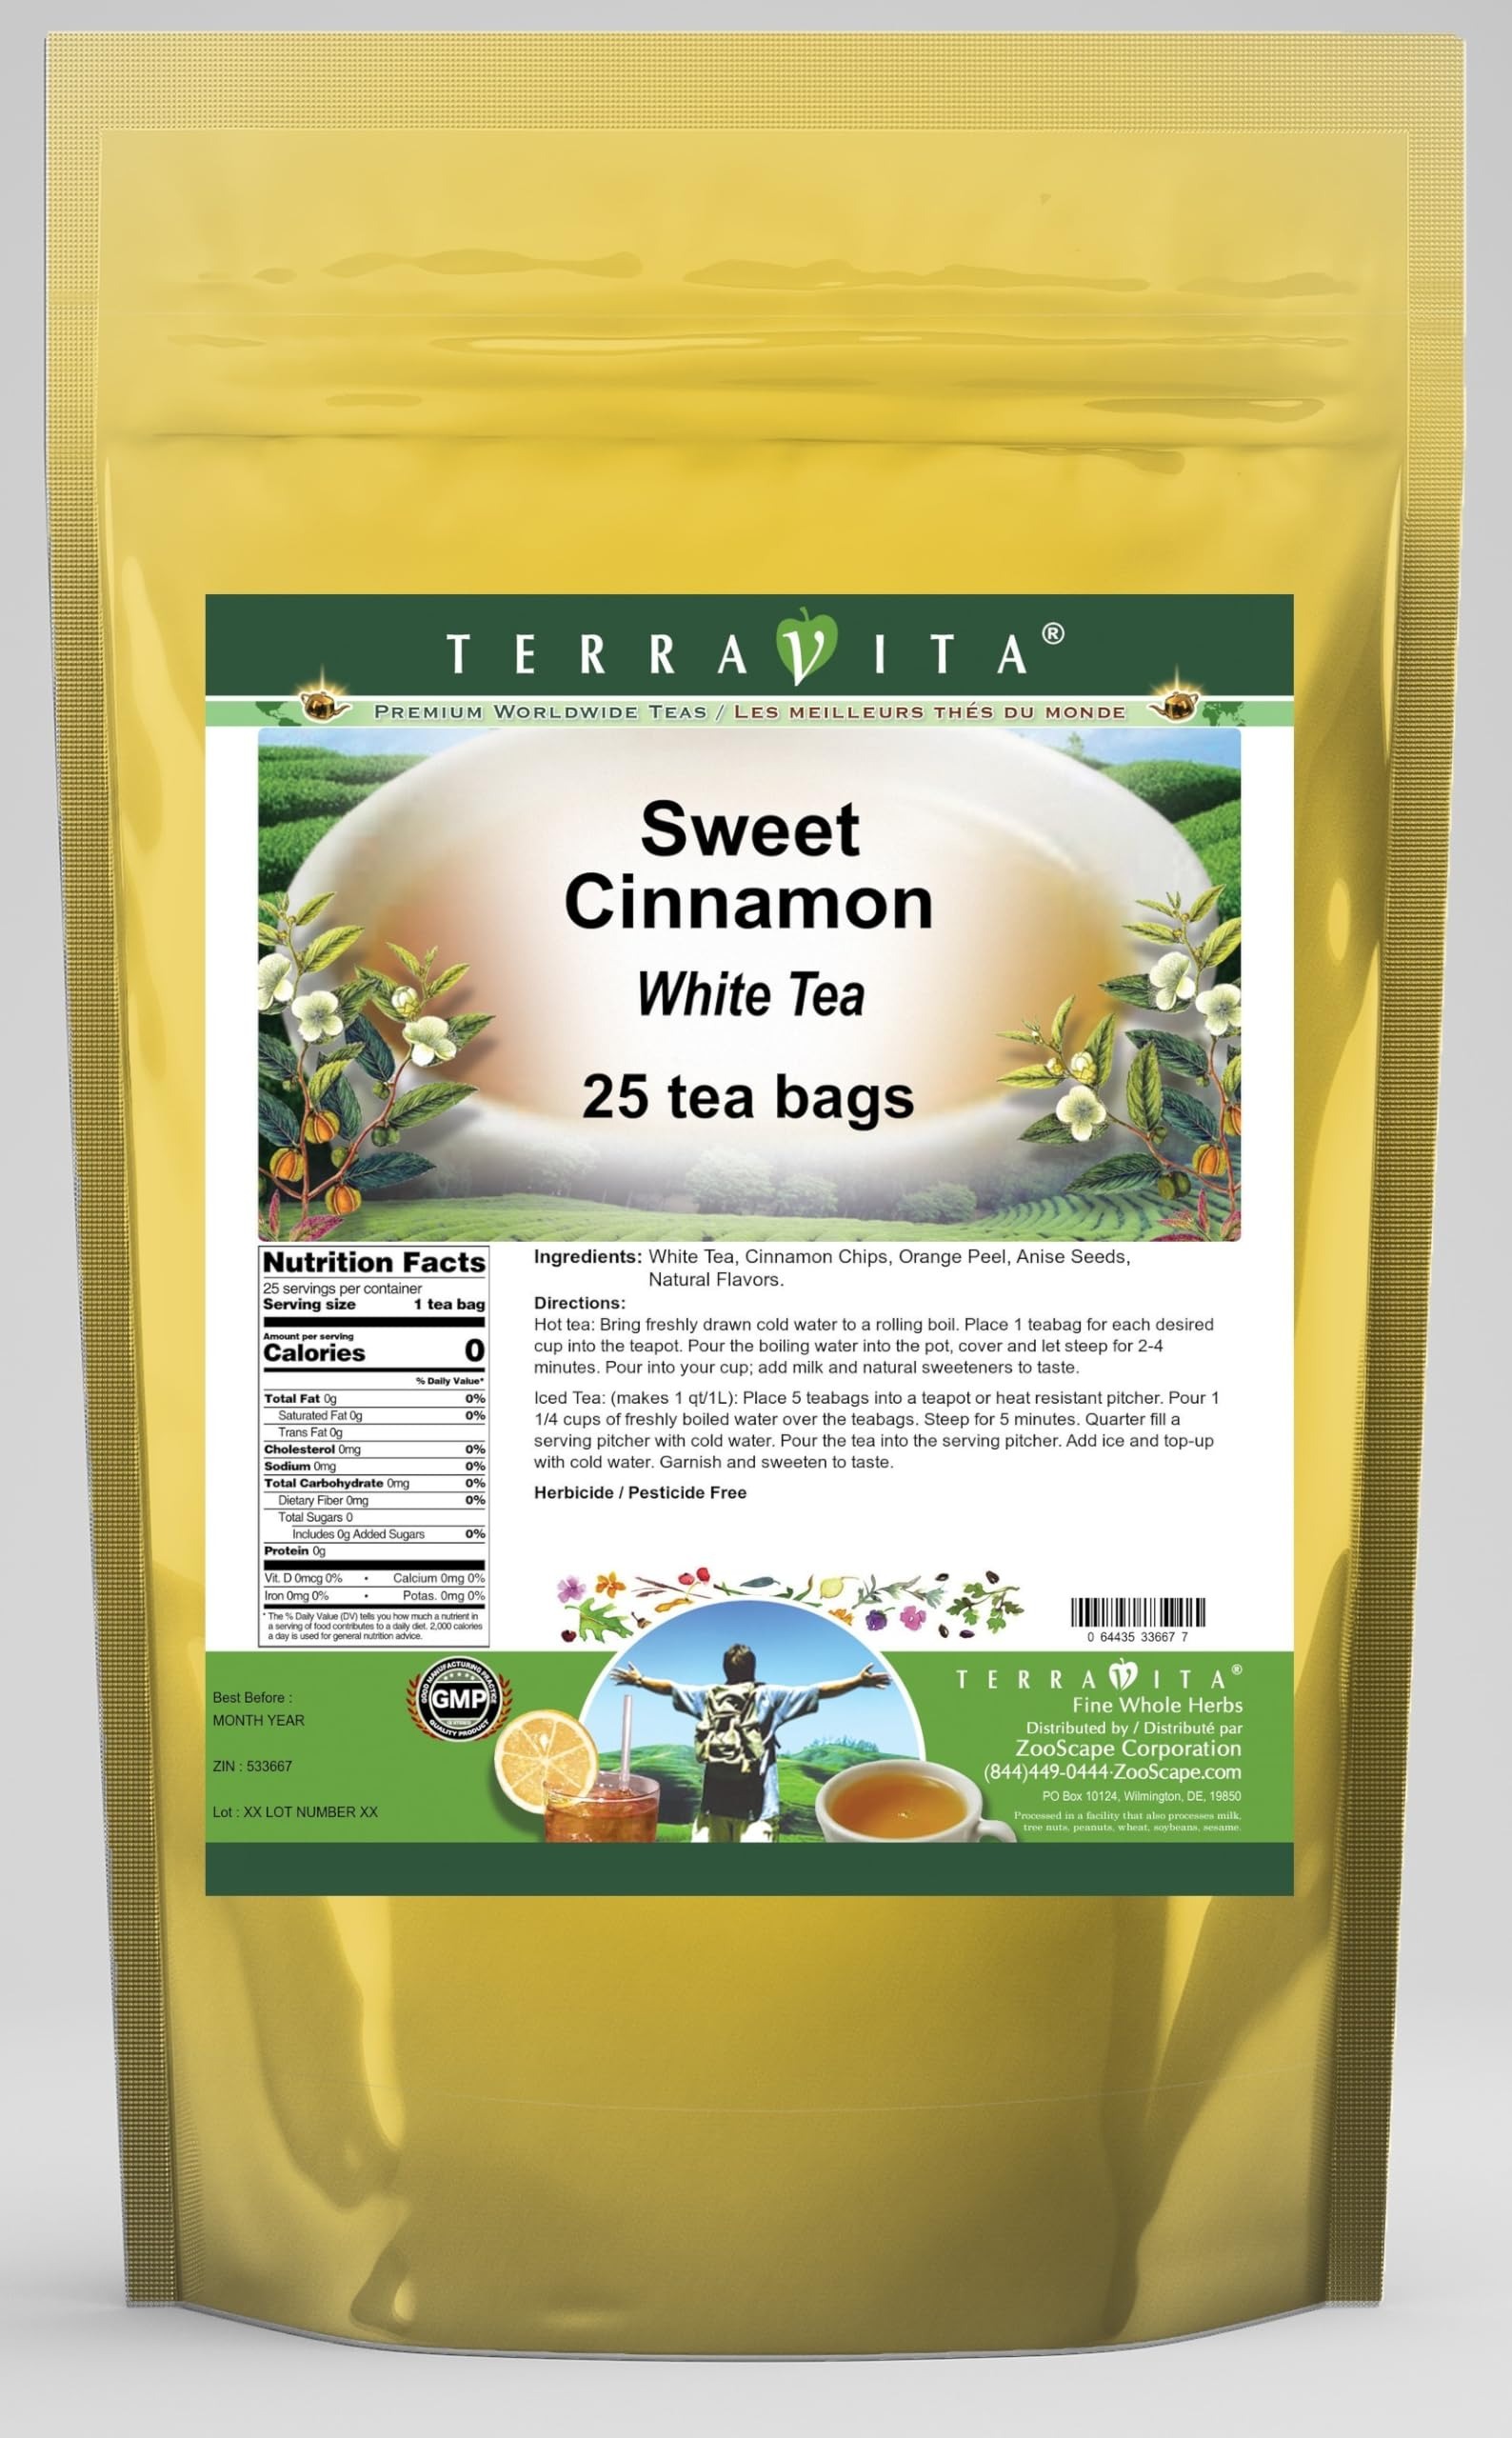
Item Name: Sweet Cinnamon White Tea (25 tea bags, ZIN: 533667)
Bullet Point 1: Our Sweet Cinnamon White Tea is a mouth-watering flavored White tea with Cinnamon Chips, Orange Peel and Anise Seeds that you can enjoy all year round! The aroma and Sweet Cinnamon flavor is a delight! - Ingredients: White tea, Cinnamon Chips, Orange Peel, Anise Seeds and Natural Sweet Cinnamon Flavor.
Bullet Point 2: No fillers.
Bullet Point 3: Manufacturer: TerraVita
Bullet Point 4: Size: 25 tea bags
Bullet Point 5: White Tea Bags - Packed in a convenient upright pouch!
Product Description: Our Sweet Cinnamon White Tea is a mouth-watering flavored White tea with Cinnamon Chips, Orange Peel and Anise Seeds that you can enjoy all year round! The aroma and Sweet Cinnamon flavor is a delight! - Ingredients: White tea, Cinnamon Chips, Orange Peel, Anise Seeds and Natural Sweet Cinnamon Flavor. - Hot tea brewing method: Bring freshly drawn cold water to a rolling boil. Place 1 teabag for each desired cup into the teapot. Pour the boiling water into the pot, cover and let steep for 2-4 minutes. Pour into your cup; add milk and natural sweeteners to taste. - Iced tea brewing method: (to make 1 liter/quart): Place 5 teabags into a teapot or heat resistant pitcher. Pour 1 1/4 cups of freshly boiled water over the teabags. Steep for 5 minutes. Quarter fill a serving pitcher with cold water. Pour the tea into the serving pitcher. Add ice and top-up with cold water. Garnish and sweeten to taste. - TerraVita is an exclusive line of premium-quality, natural source products that use only the finest, purest and most potent ingredients found around the world. TerraVita is hallmarked by the highest possible standards of purity, potency, stability and freshness. All of our products are prepared with the highest elements of quality control, from raw materials through the entire manufacturing process, up to and including the moment that the bottles or bags are sealed for freshness and shipped out to you. Our highest possible standards are certified by independent laboratories and backed by our personal guarantee. - TerraVita exists to meet and ensure your family's health and wellness without the harmful effects of chemicals and health products. We strive to make all of our products affordable and reliable and are constantly searching the market to maintain our affordability and
Value: 25.0
Unit: Count

Price: 26.09